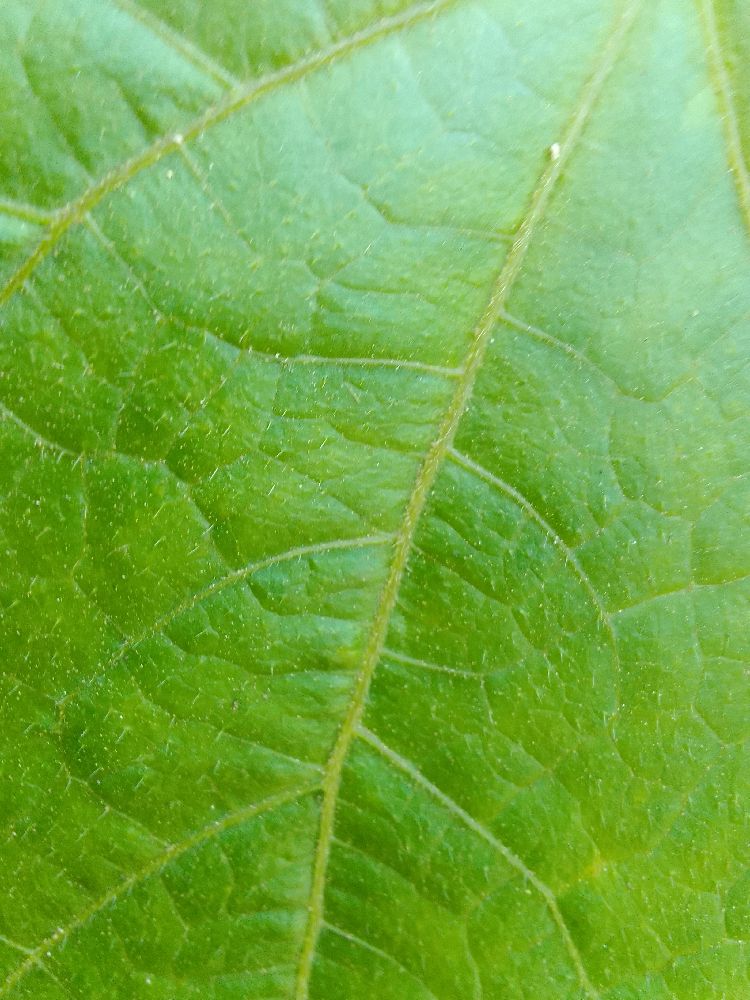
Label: healthy